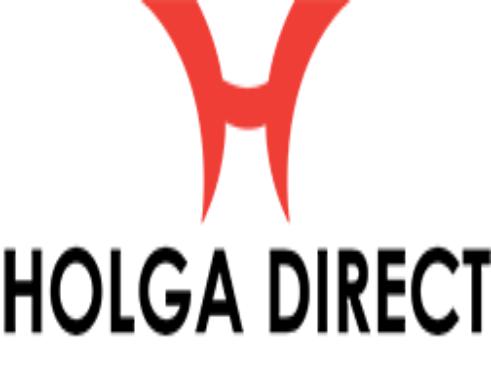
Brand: Holga
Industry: Electronic